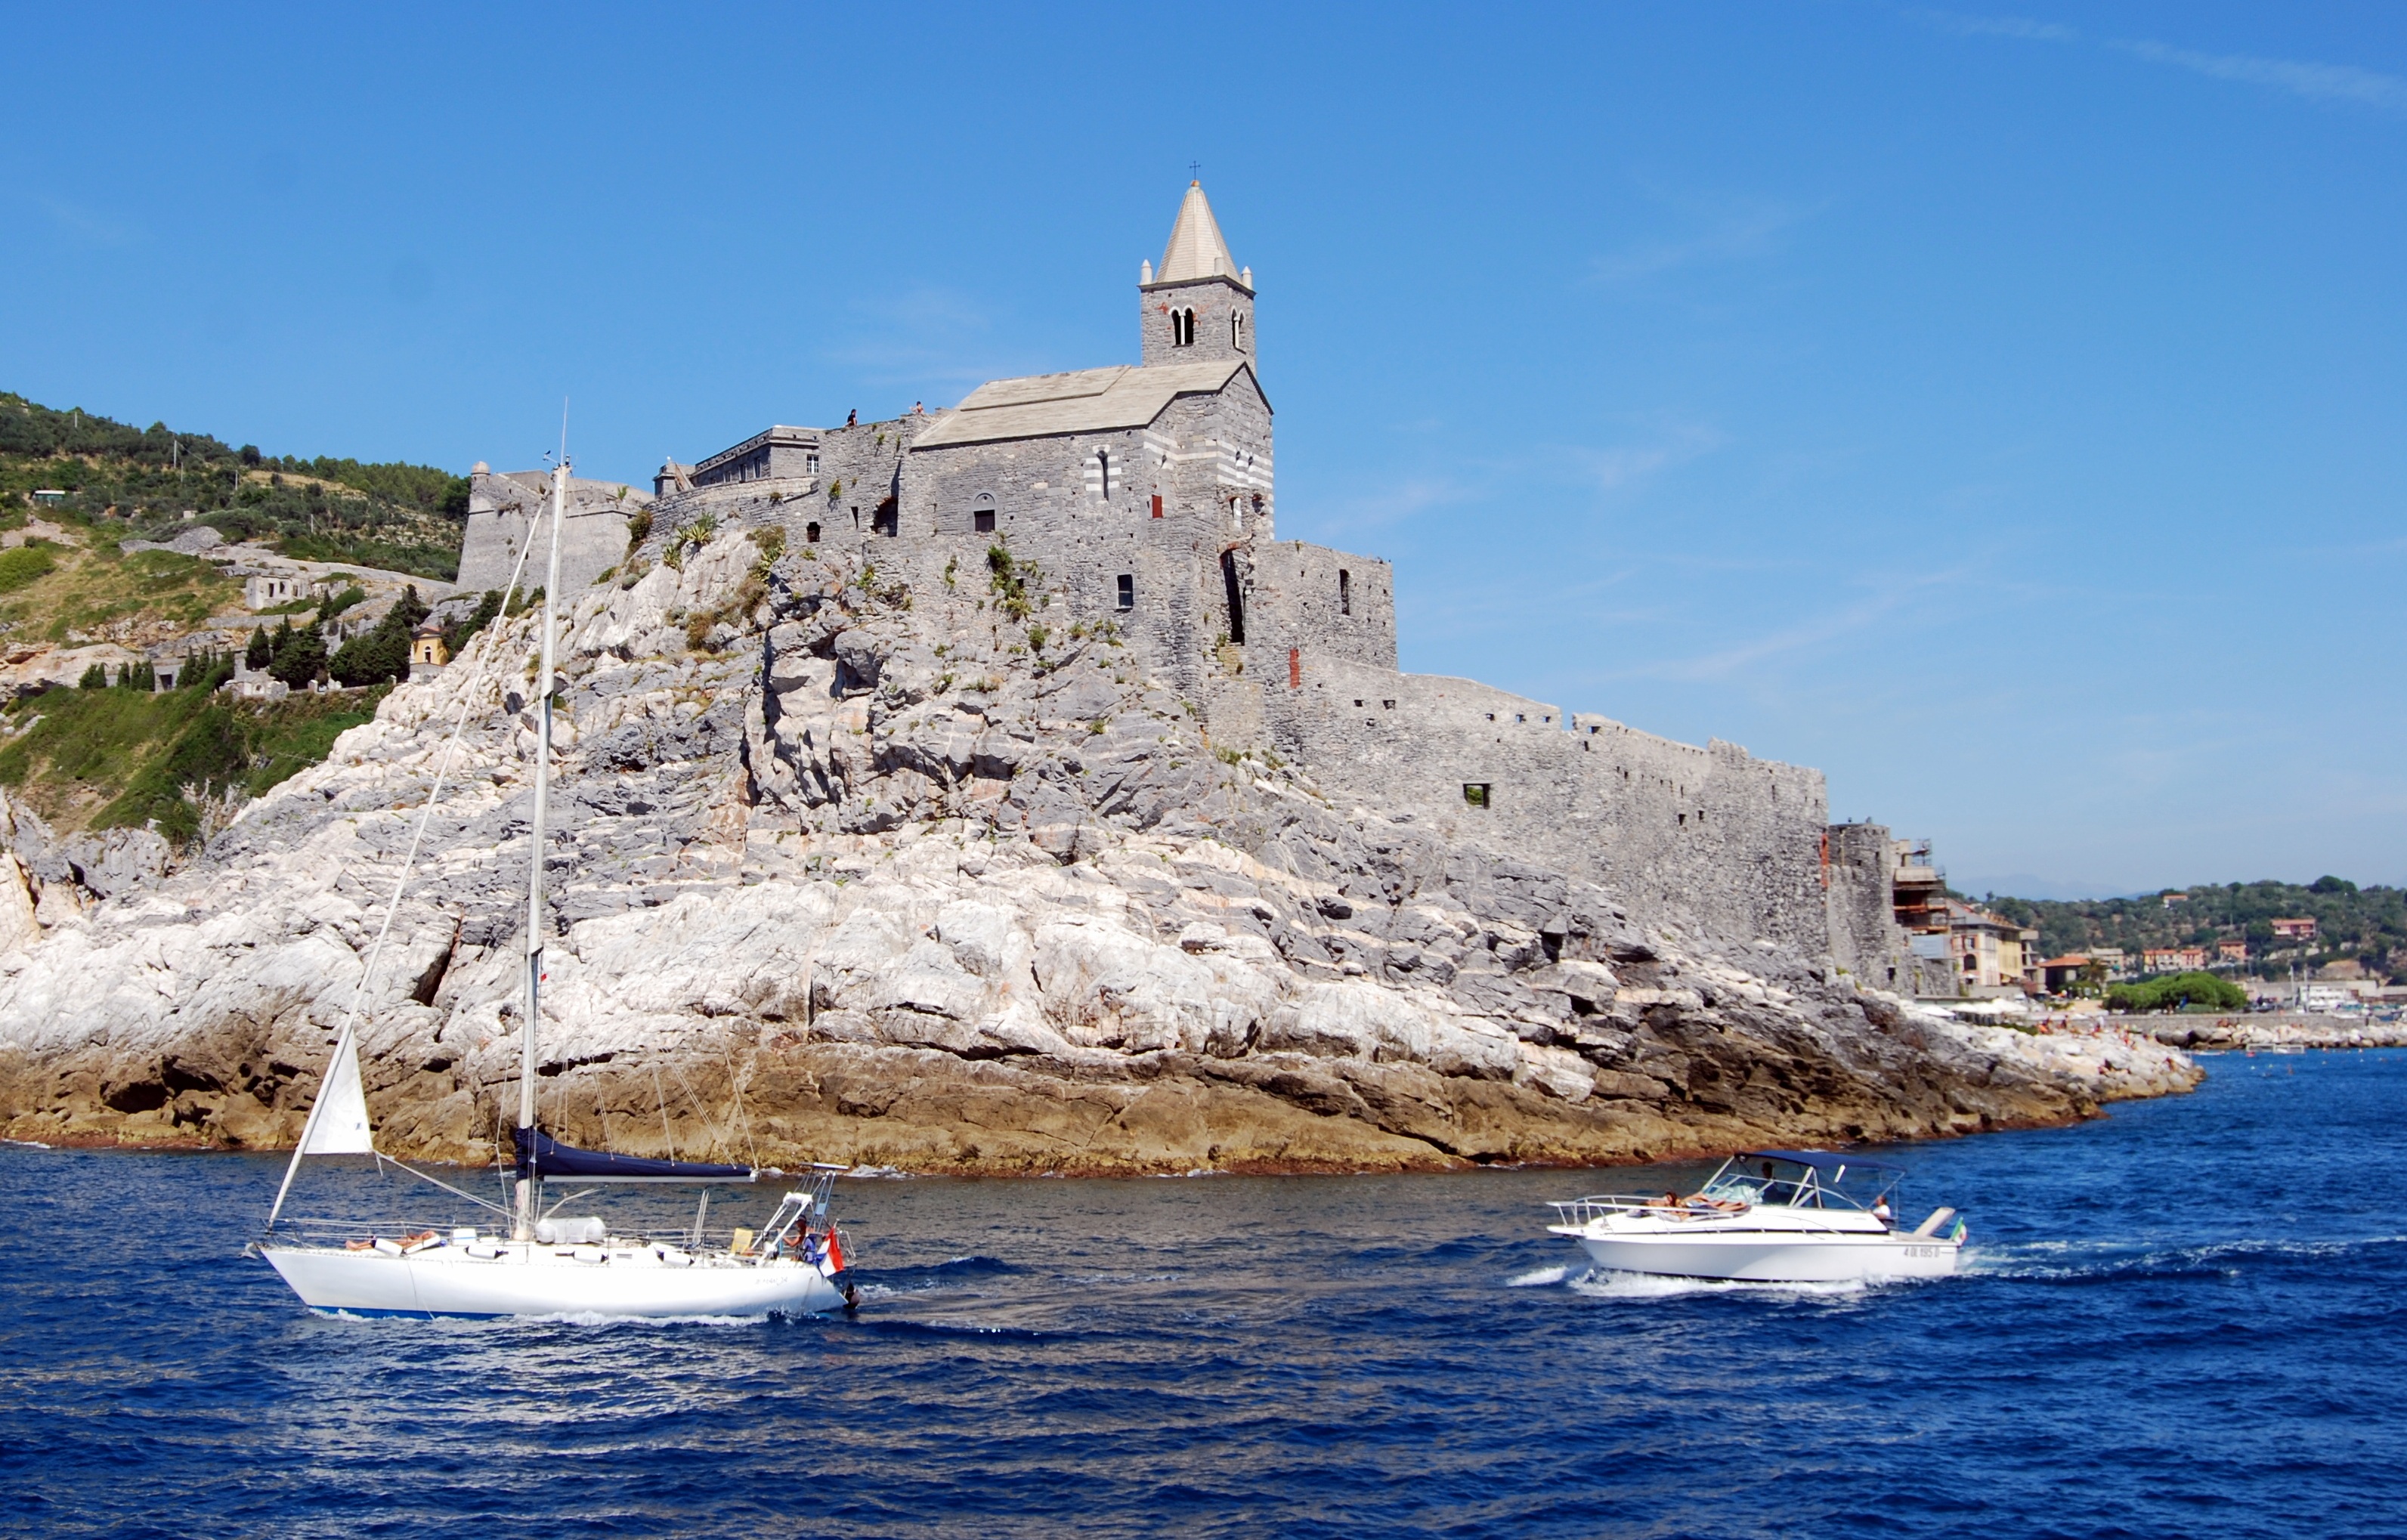
sea, coast, rock, boat, vacation, cliff, vehicle, tower, bay, castle, italy, church, terrain, rocks, boating, boats, costa, cape, liguria, porto venere